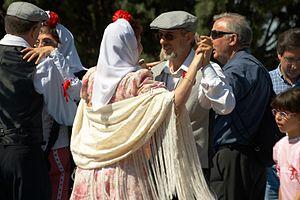
La scottish est une danse de bal et de salon qui se danse en couple, de mesure binaire, sans rapport avec l'Écosse. Elle est introduite en Grande-Bretagne en 1848 sous le nom de German polka et apparaît dans les salons parisiens deux ans plus tard sous le nom de shottish. Lorsque la Première Guerre mondiale éclate, elle est renommée scottish du fait des forts sentiments anti-allemands.